Magnet wire

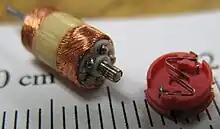
Copper windings in a miniaturized electric motor

Electric motors convert electrical energy into mechanical motion, usually through the interaction of magnetic fields and current-carrying conductors. Electric motors are found in numerous diverse applications, such as fans, blowers, pumps, machines, household appliances, power tools, and disk drives. The very largest electric motors with ratings in the thousands of kilowatts are used in such applications as the propulsion of large ships. The smallest motors move the hands in electric wristwatches.